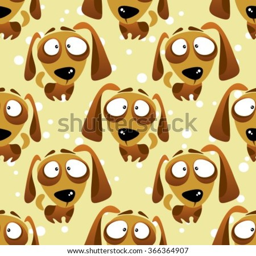
cartoon dogs seamless pattern on a white background .